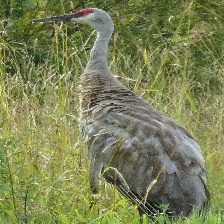
Species: SANDHILL CRANE
Scientific name: GRUS CANADENSIS
ImageNet parent category: crane